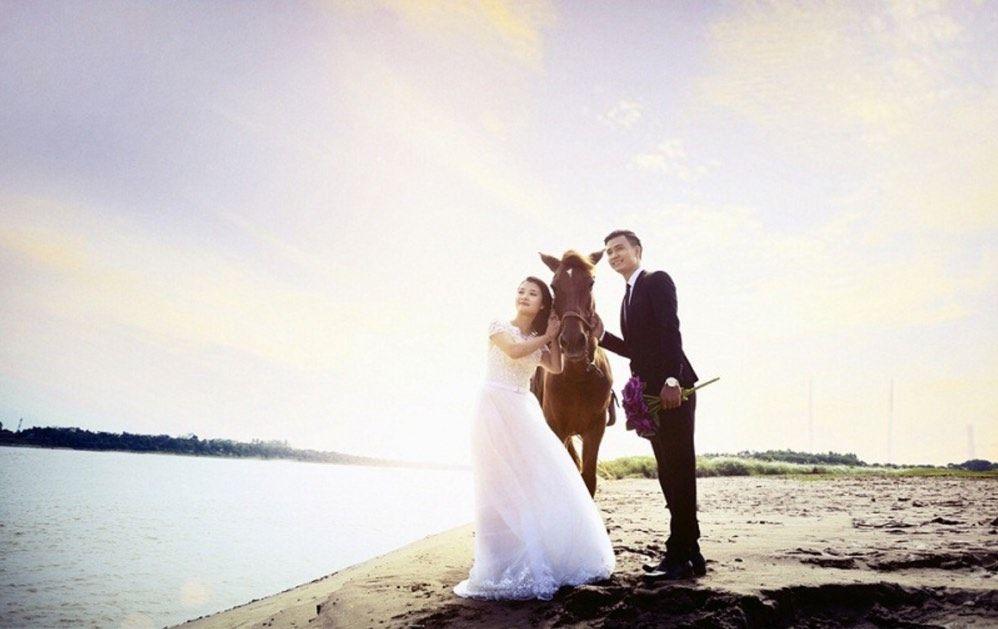
có một cặp đôi đang đứng ở hai bên của con ngựa